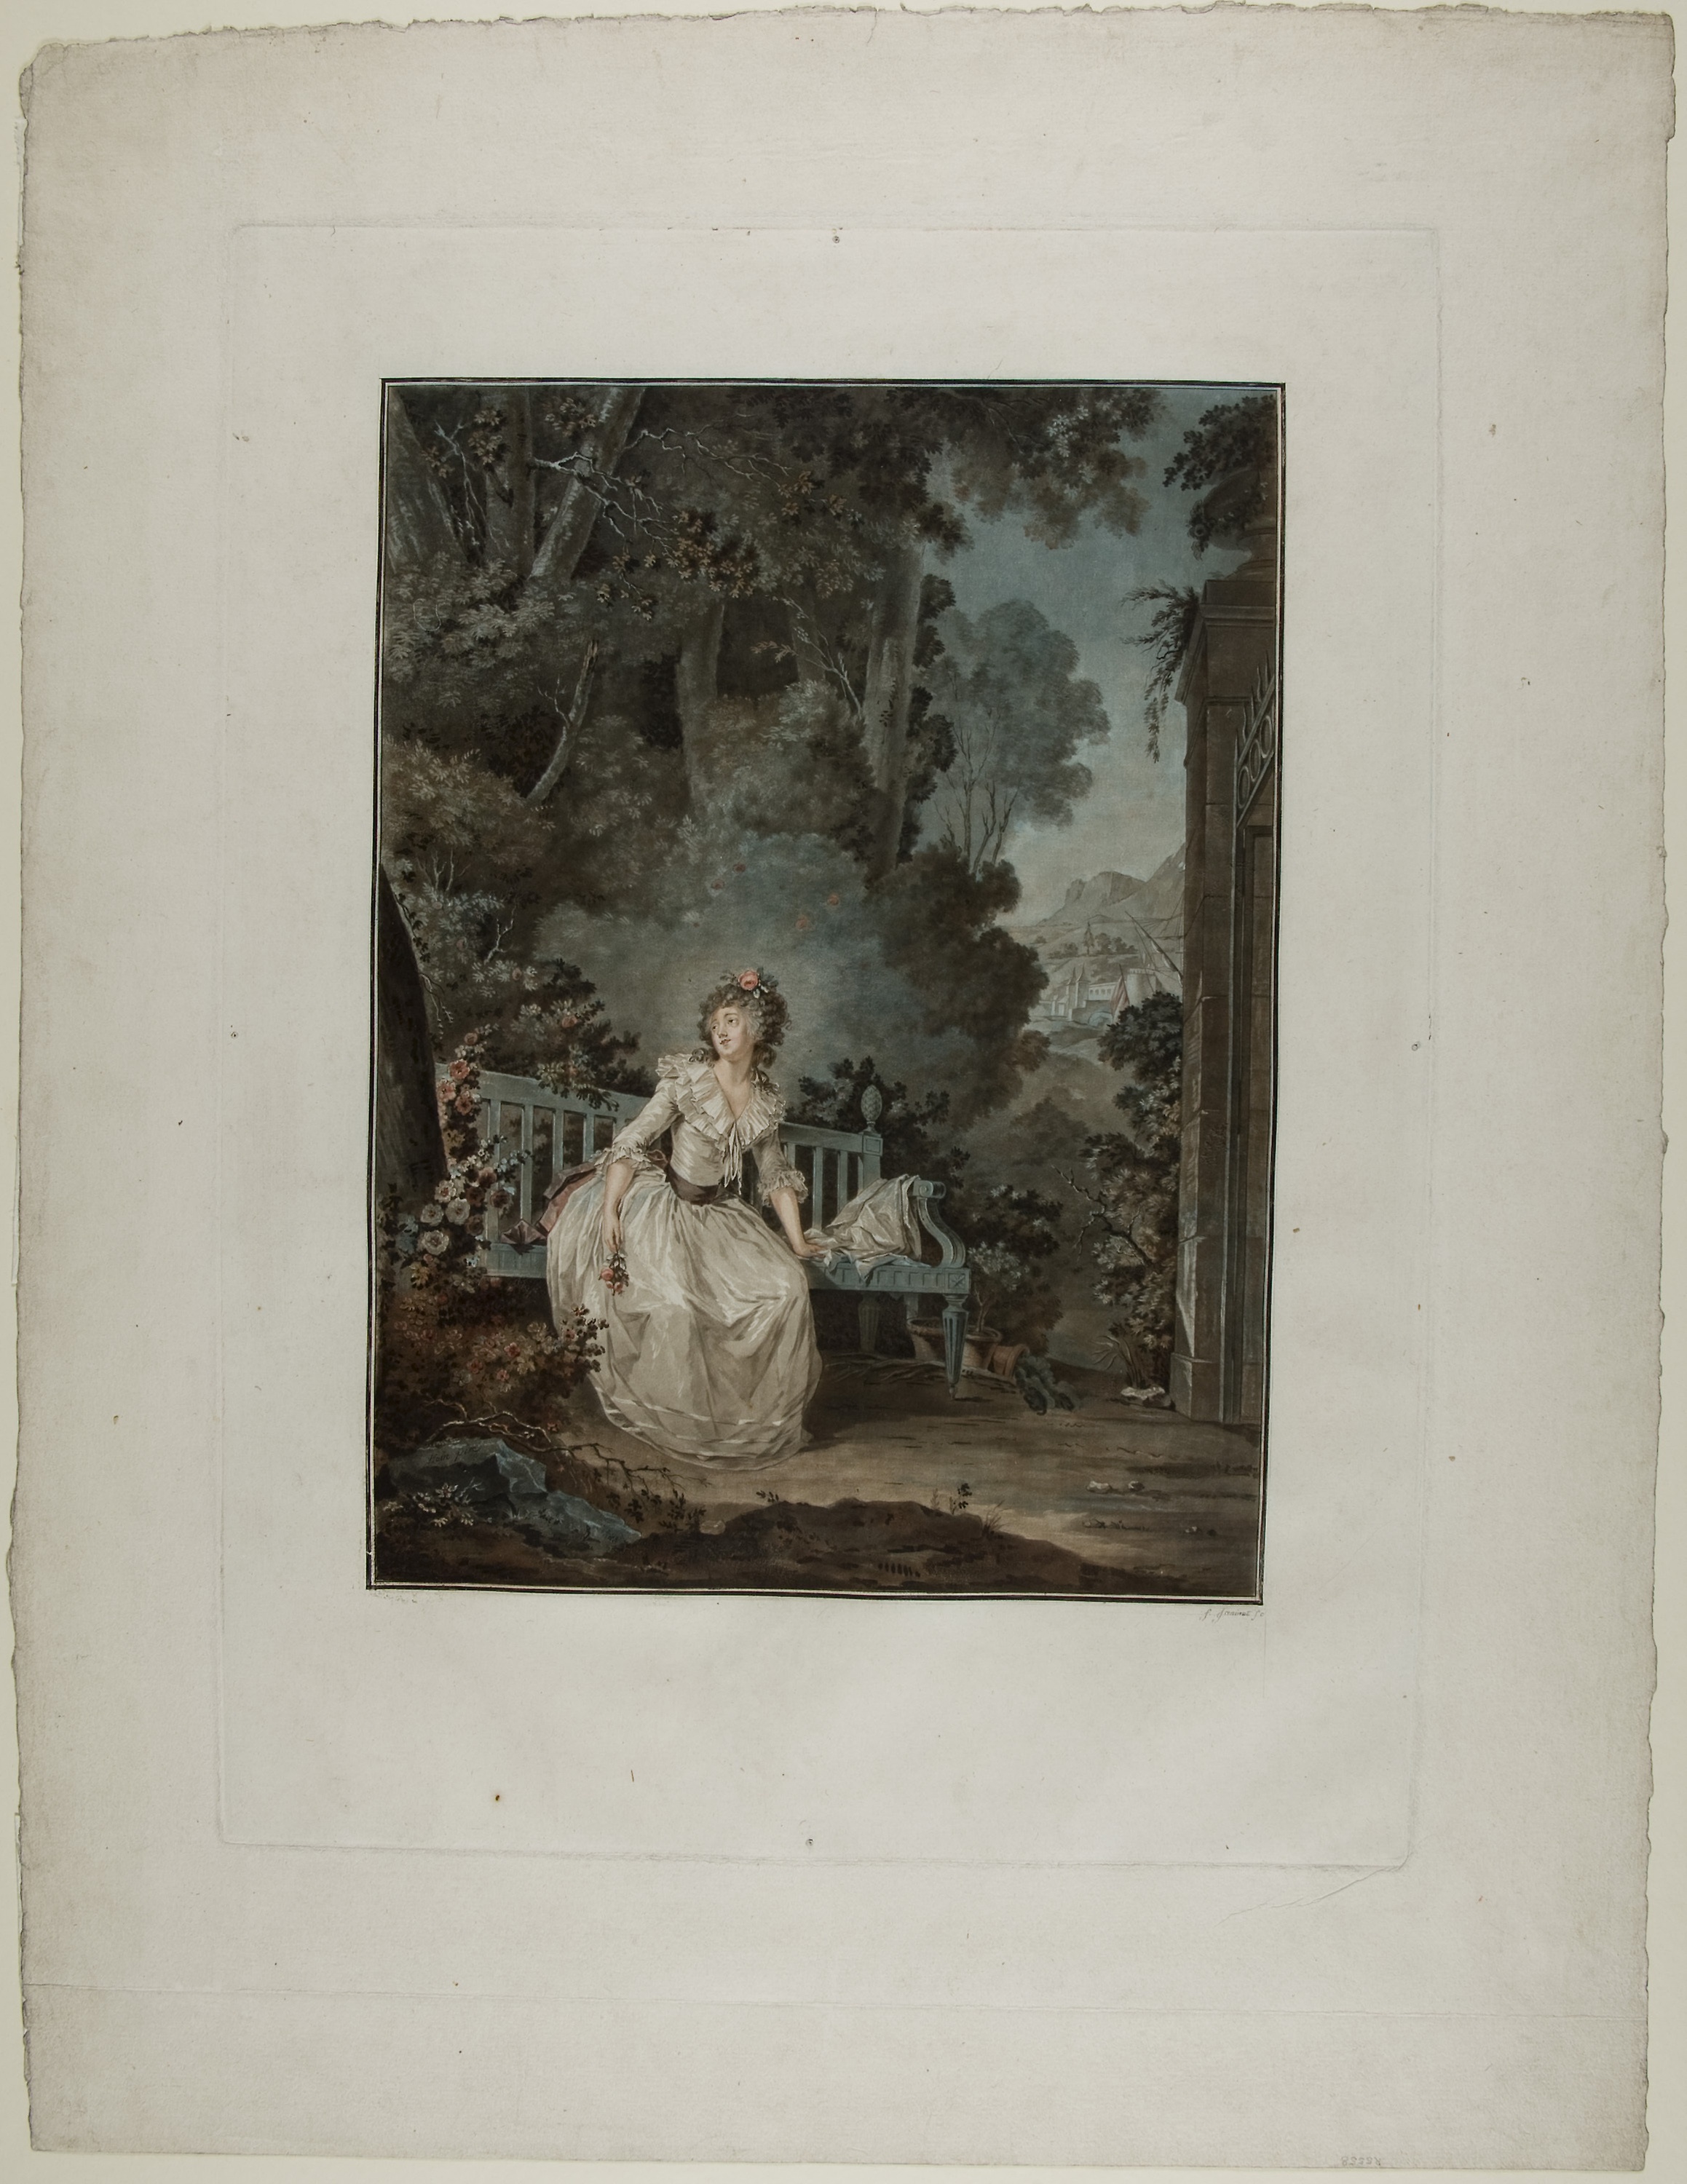
photograph, picture frame, painting, art, antique, artwork, stock photography, collection